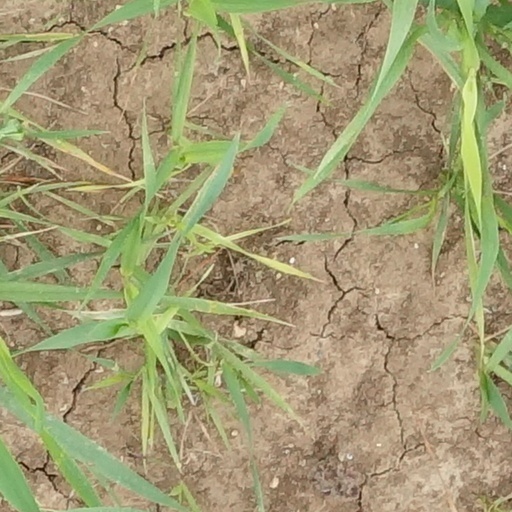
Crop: wheat